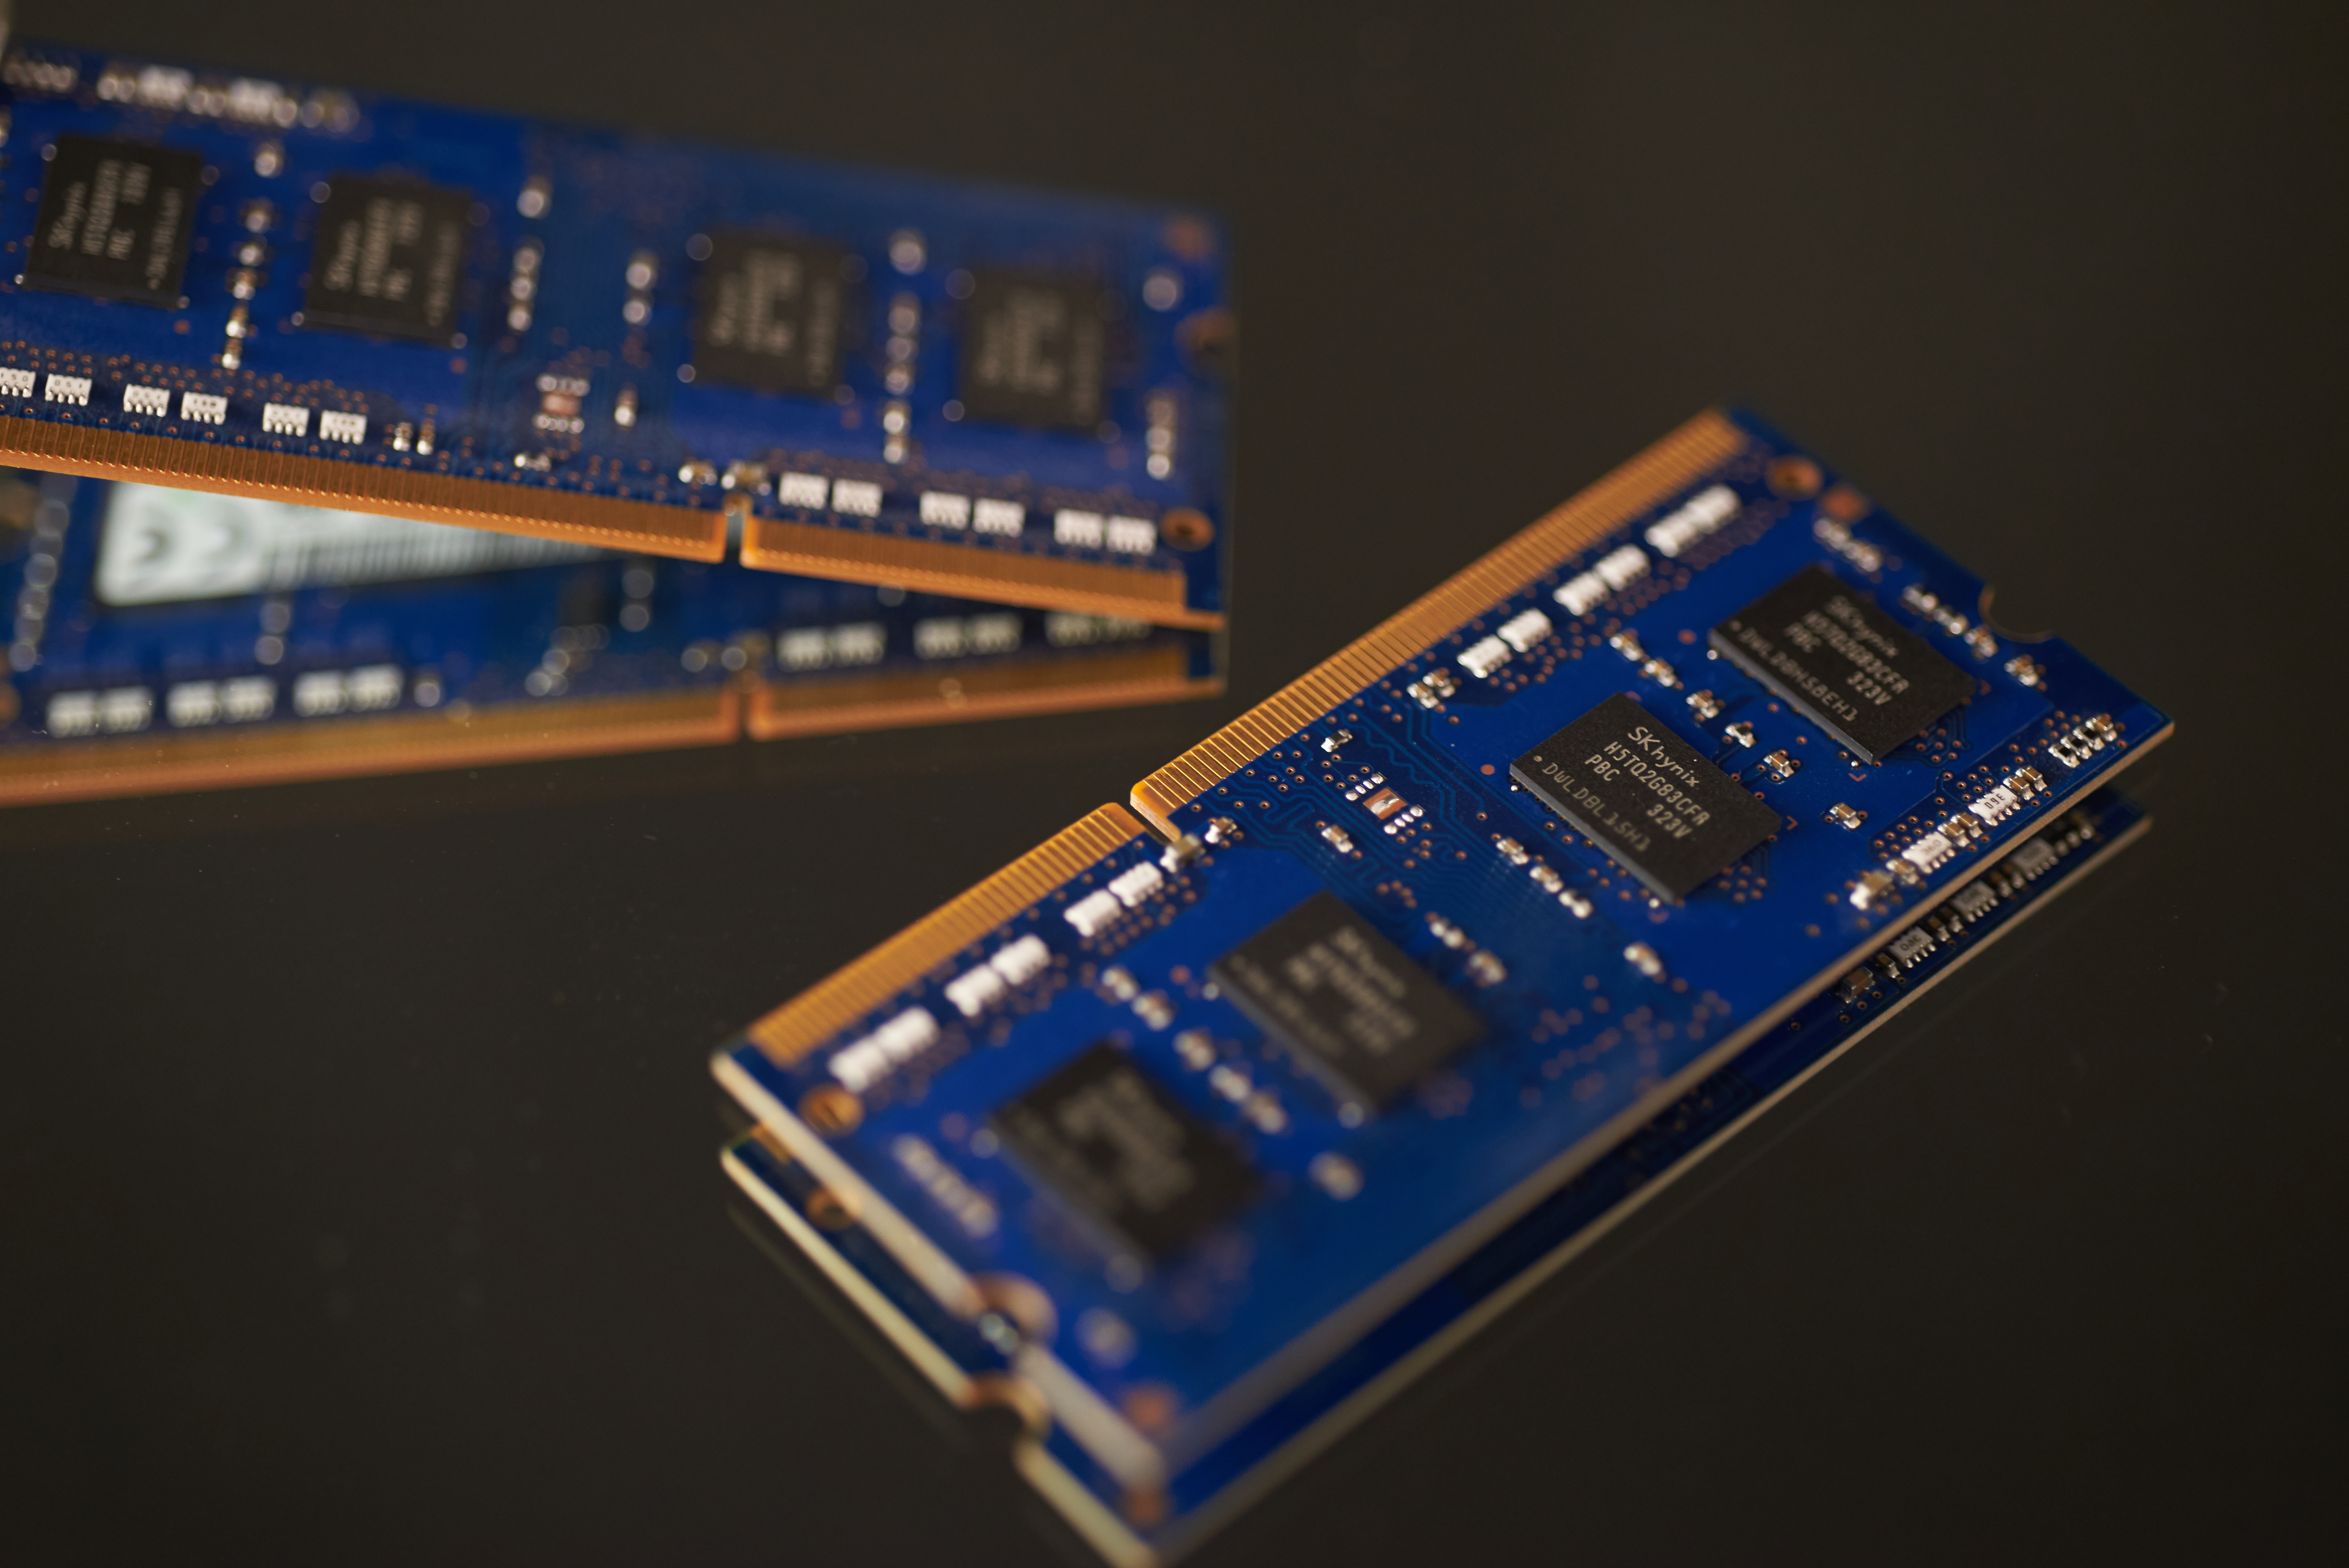
circuit component, electronic component, electronics, circuit prototyping, technology, electronic device, microcontroller, electronic engineering, electronics accessory, computer hardware, electric blue, personal computer hardware, passive circuit component, electrical network, motherboard, random access memory, sensor, read only memory